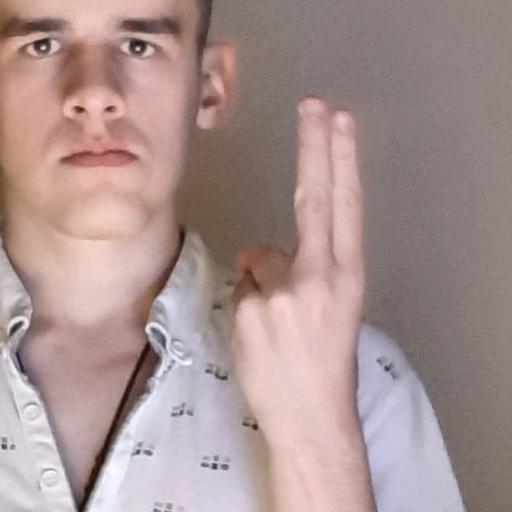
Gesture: two_up_inverted